Calvary Cemetery (Queens)

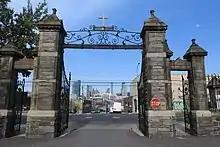
Blissville gate of Old Calvary

Calvary was accessible by ferryboats crossing the East River from 23rd Street in Manhattan. It cost an adult seven dollars to be buried there. Burial of children under age seven cost three dollars; children aged seven to fourteen cost five dollars. As development in Manhattan's East Village expanded, bodies buried in that neighborhood were transferred to Queens. In 1854, ferry service opened by 10th Street and the East River.